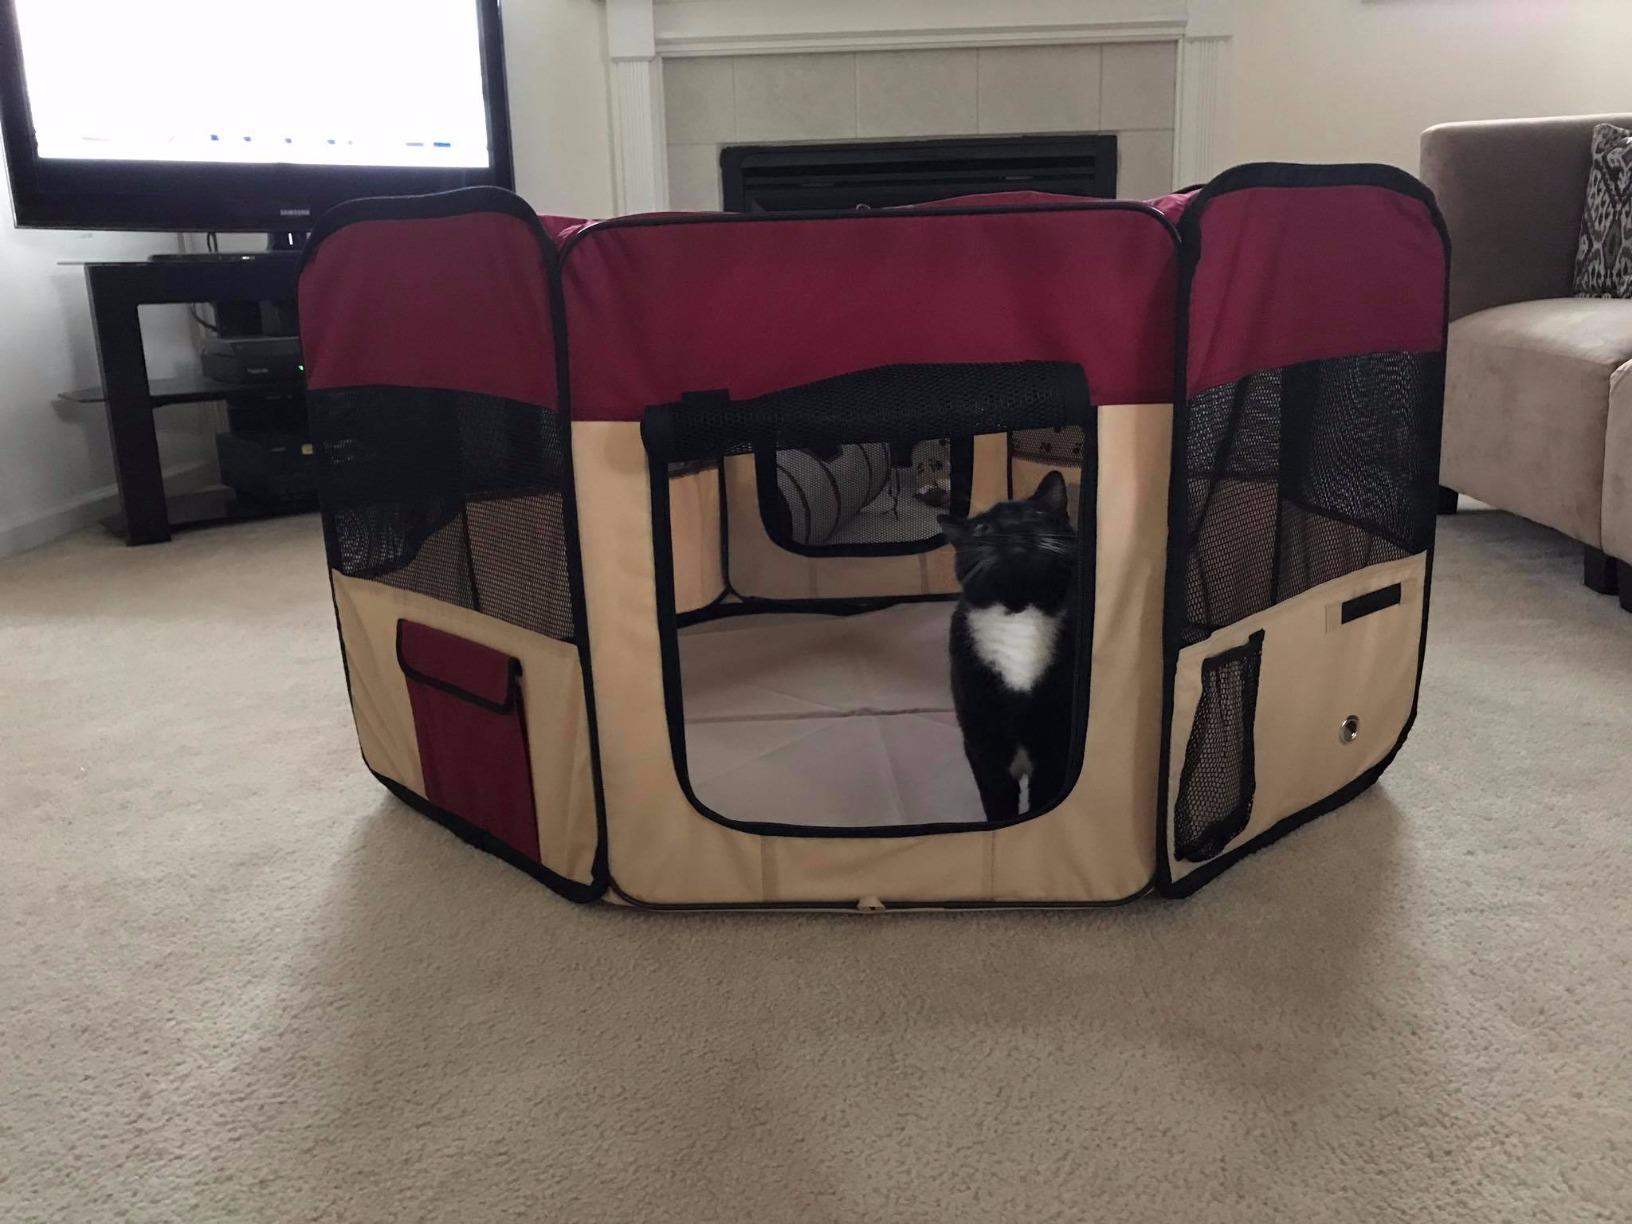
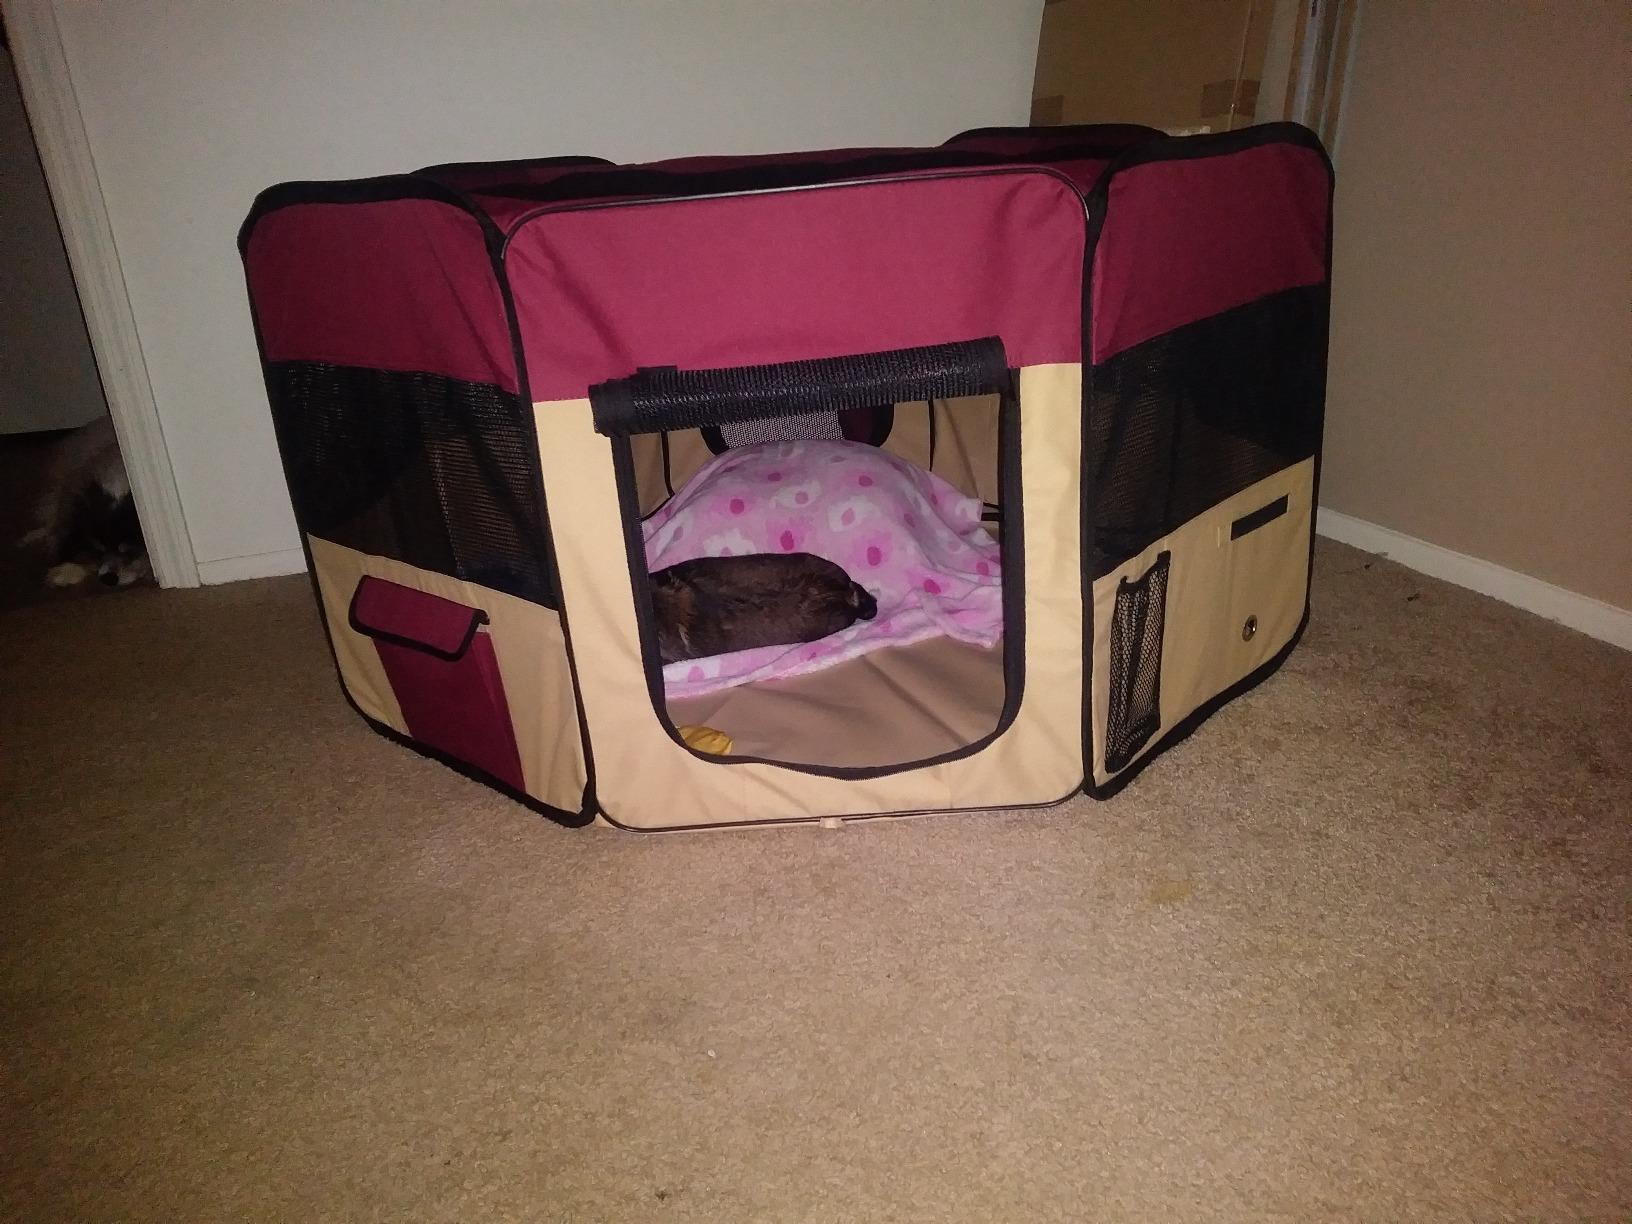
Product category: items_kennel
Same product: yes